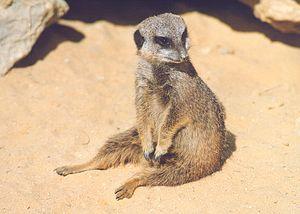
Un suricate (Suricata suricatta) au zoo de La Barben, dans le sud de la France.